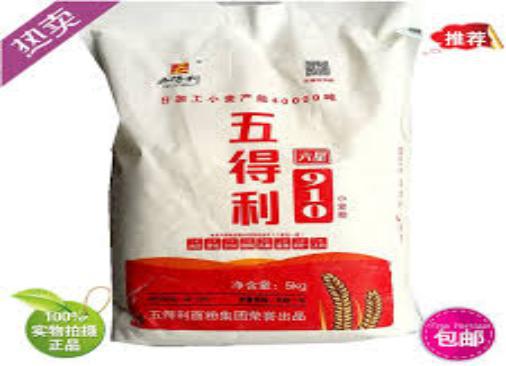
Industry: Food